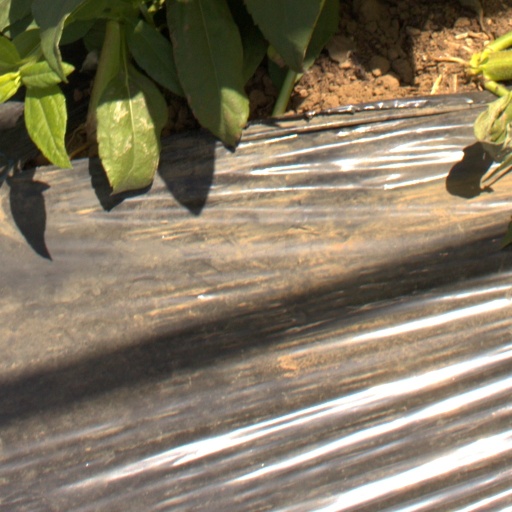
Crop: Jerusalem artichoke